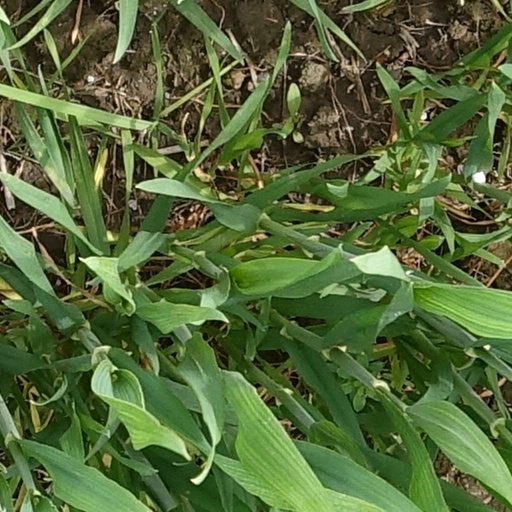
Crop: wheat